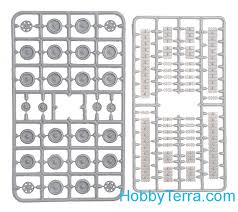
Label: Self Propelled Artillery